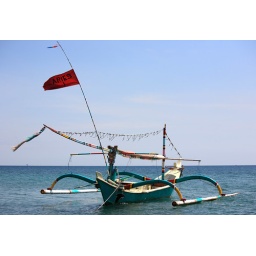
A Javanese style boat in northern coast ,East Java,Indonesia